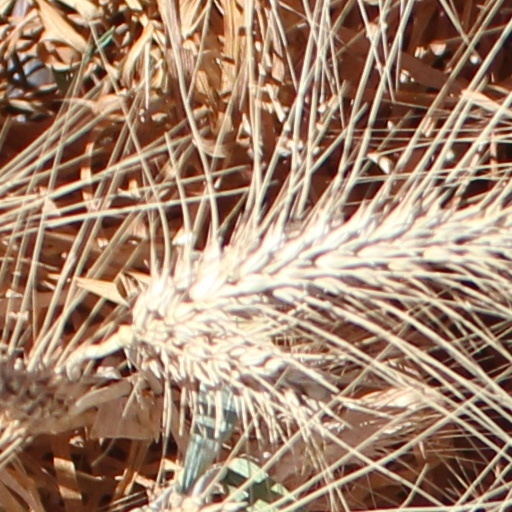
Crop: wheat